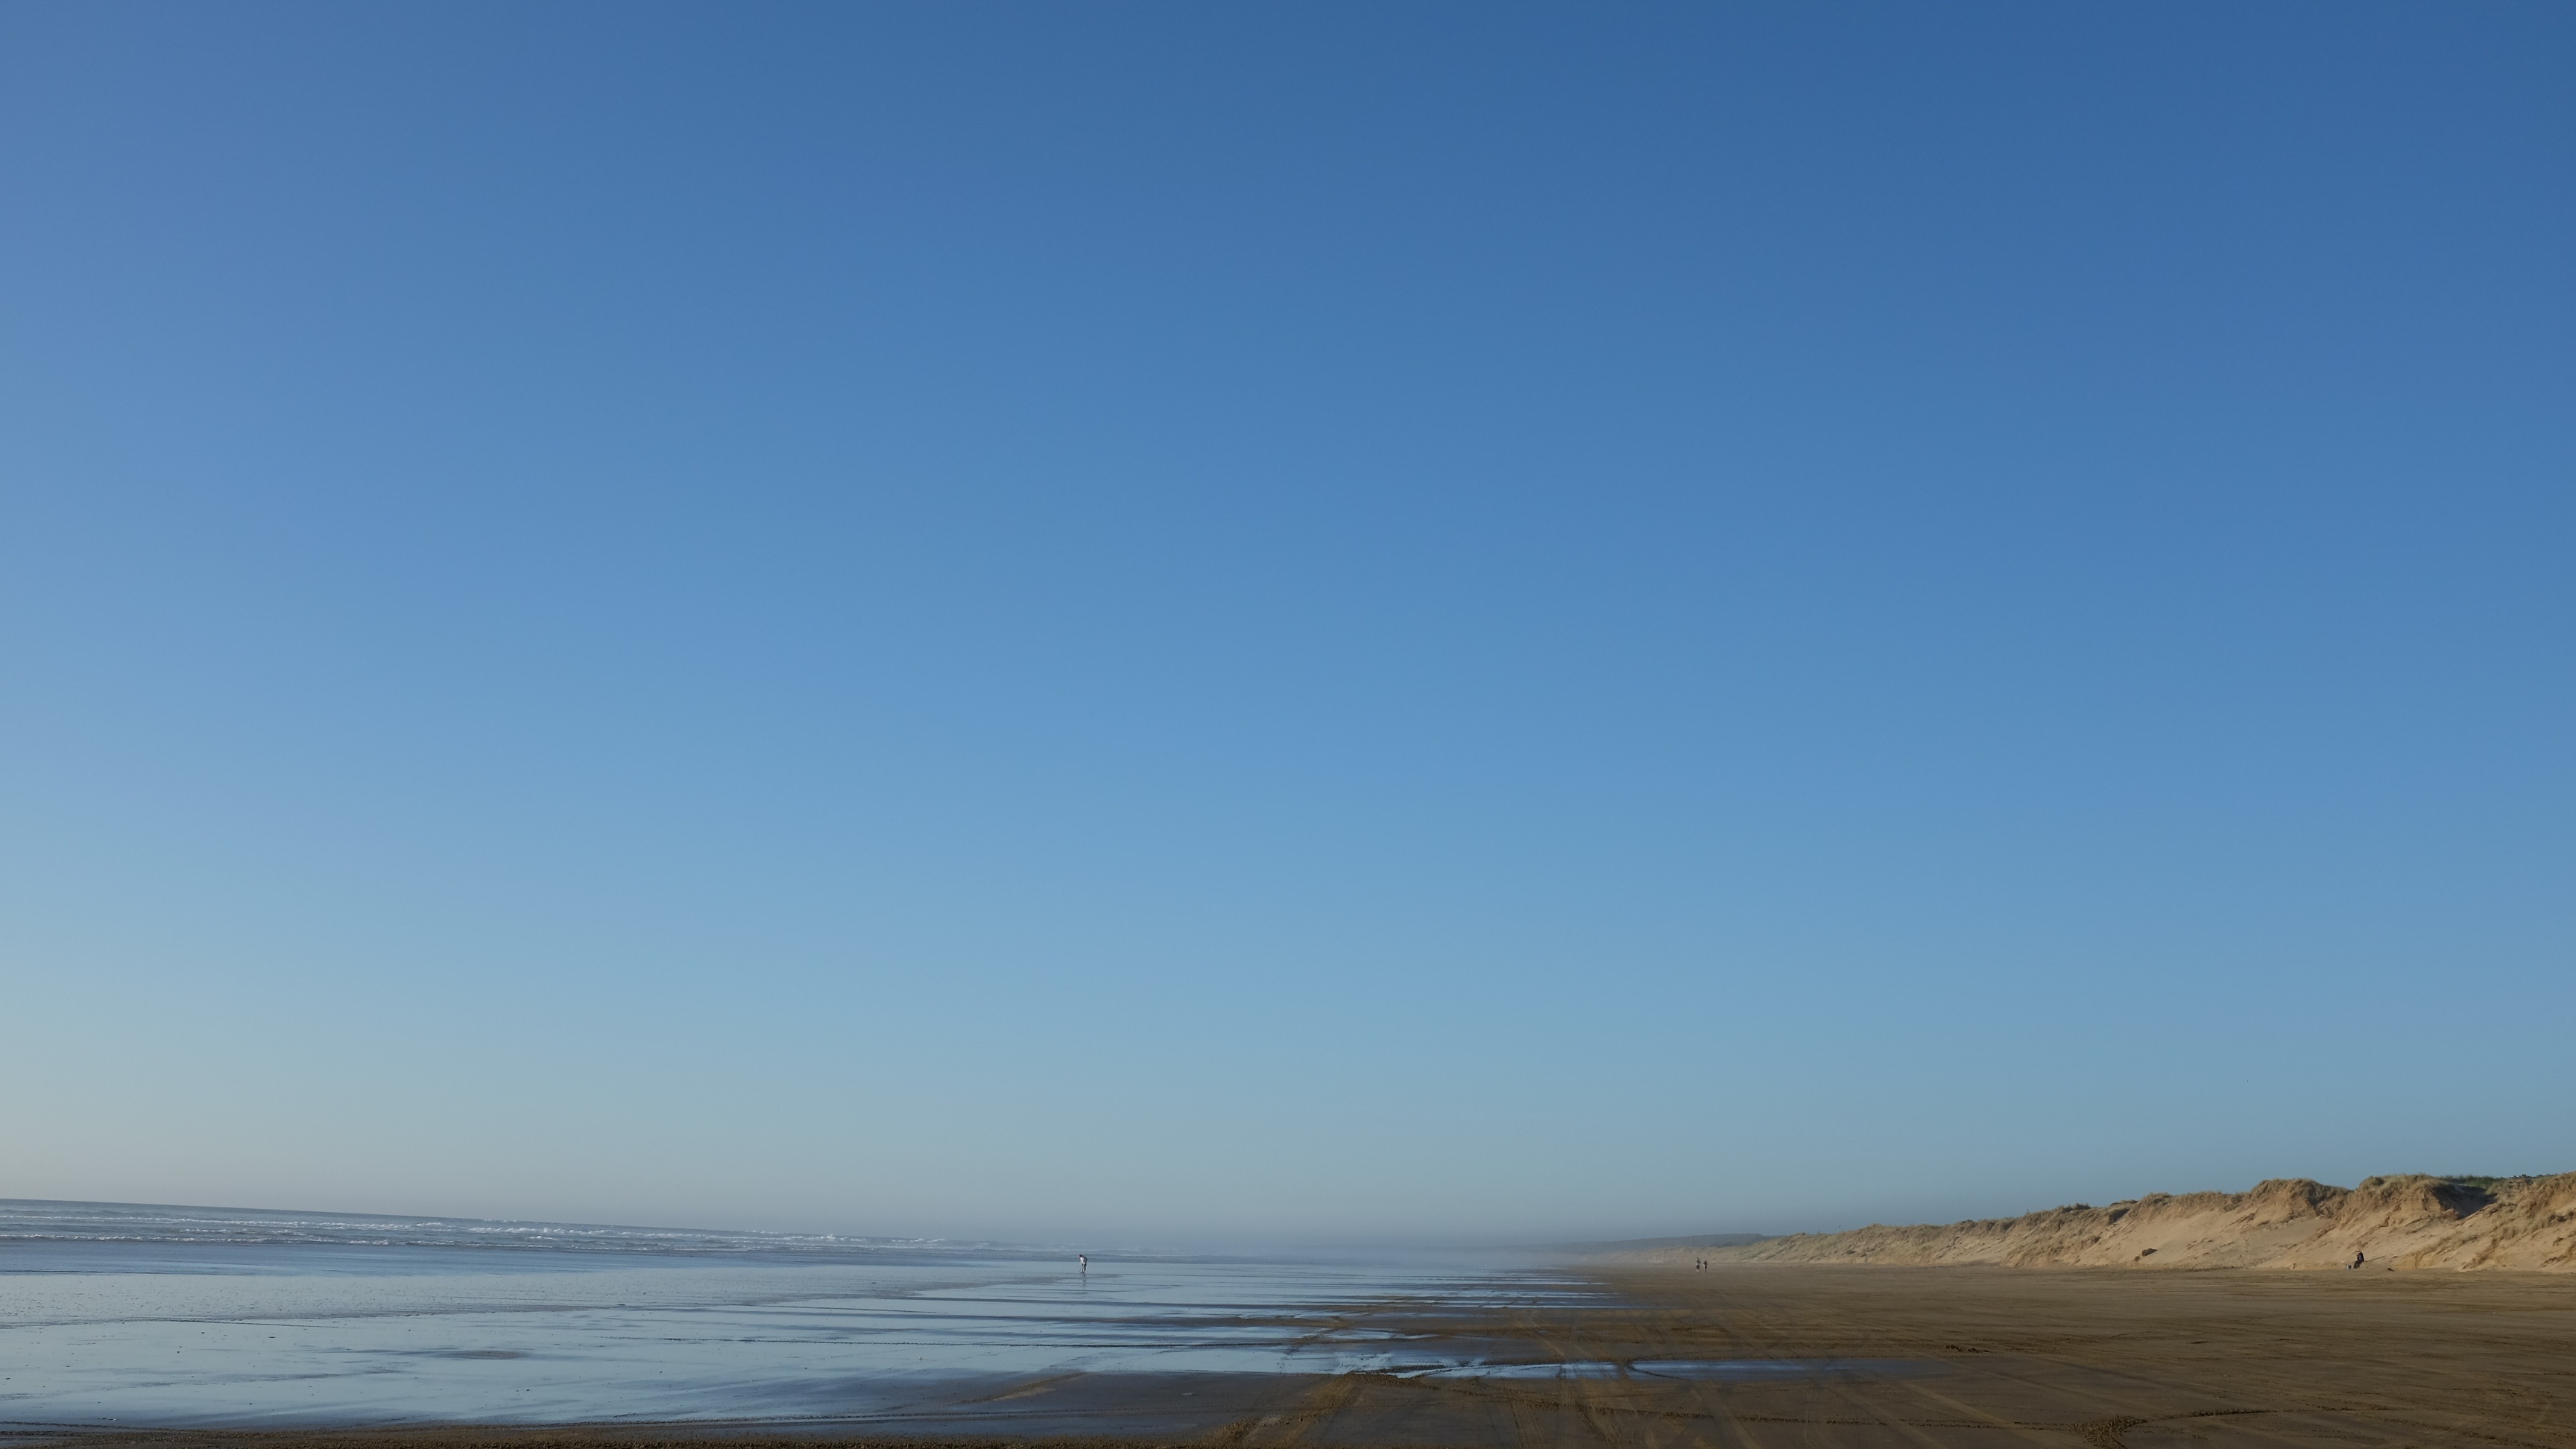
beach, landscape, sea, coast, water, nature, sand, ocean, horizon, sky, shore, wave, summer, coastline, relax, paradise, seascape, body of water, habitat, ecosystem, landform, beach sand, natural environment, aeolian landform